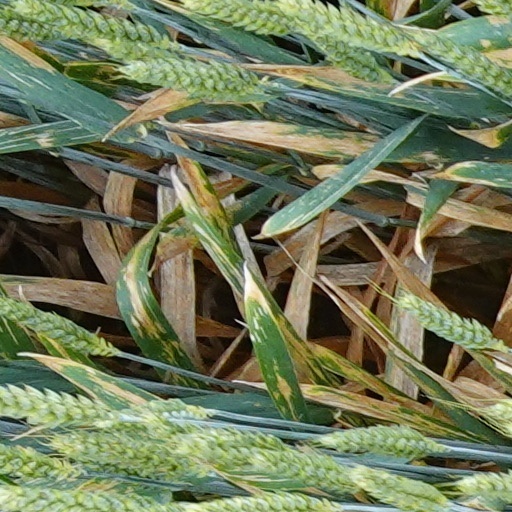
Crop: wheat